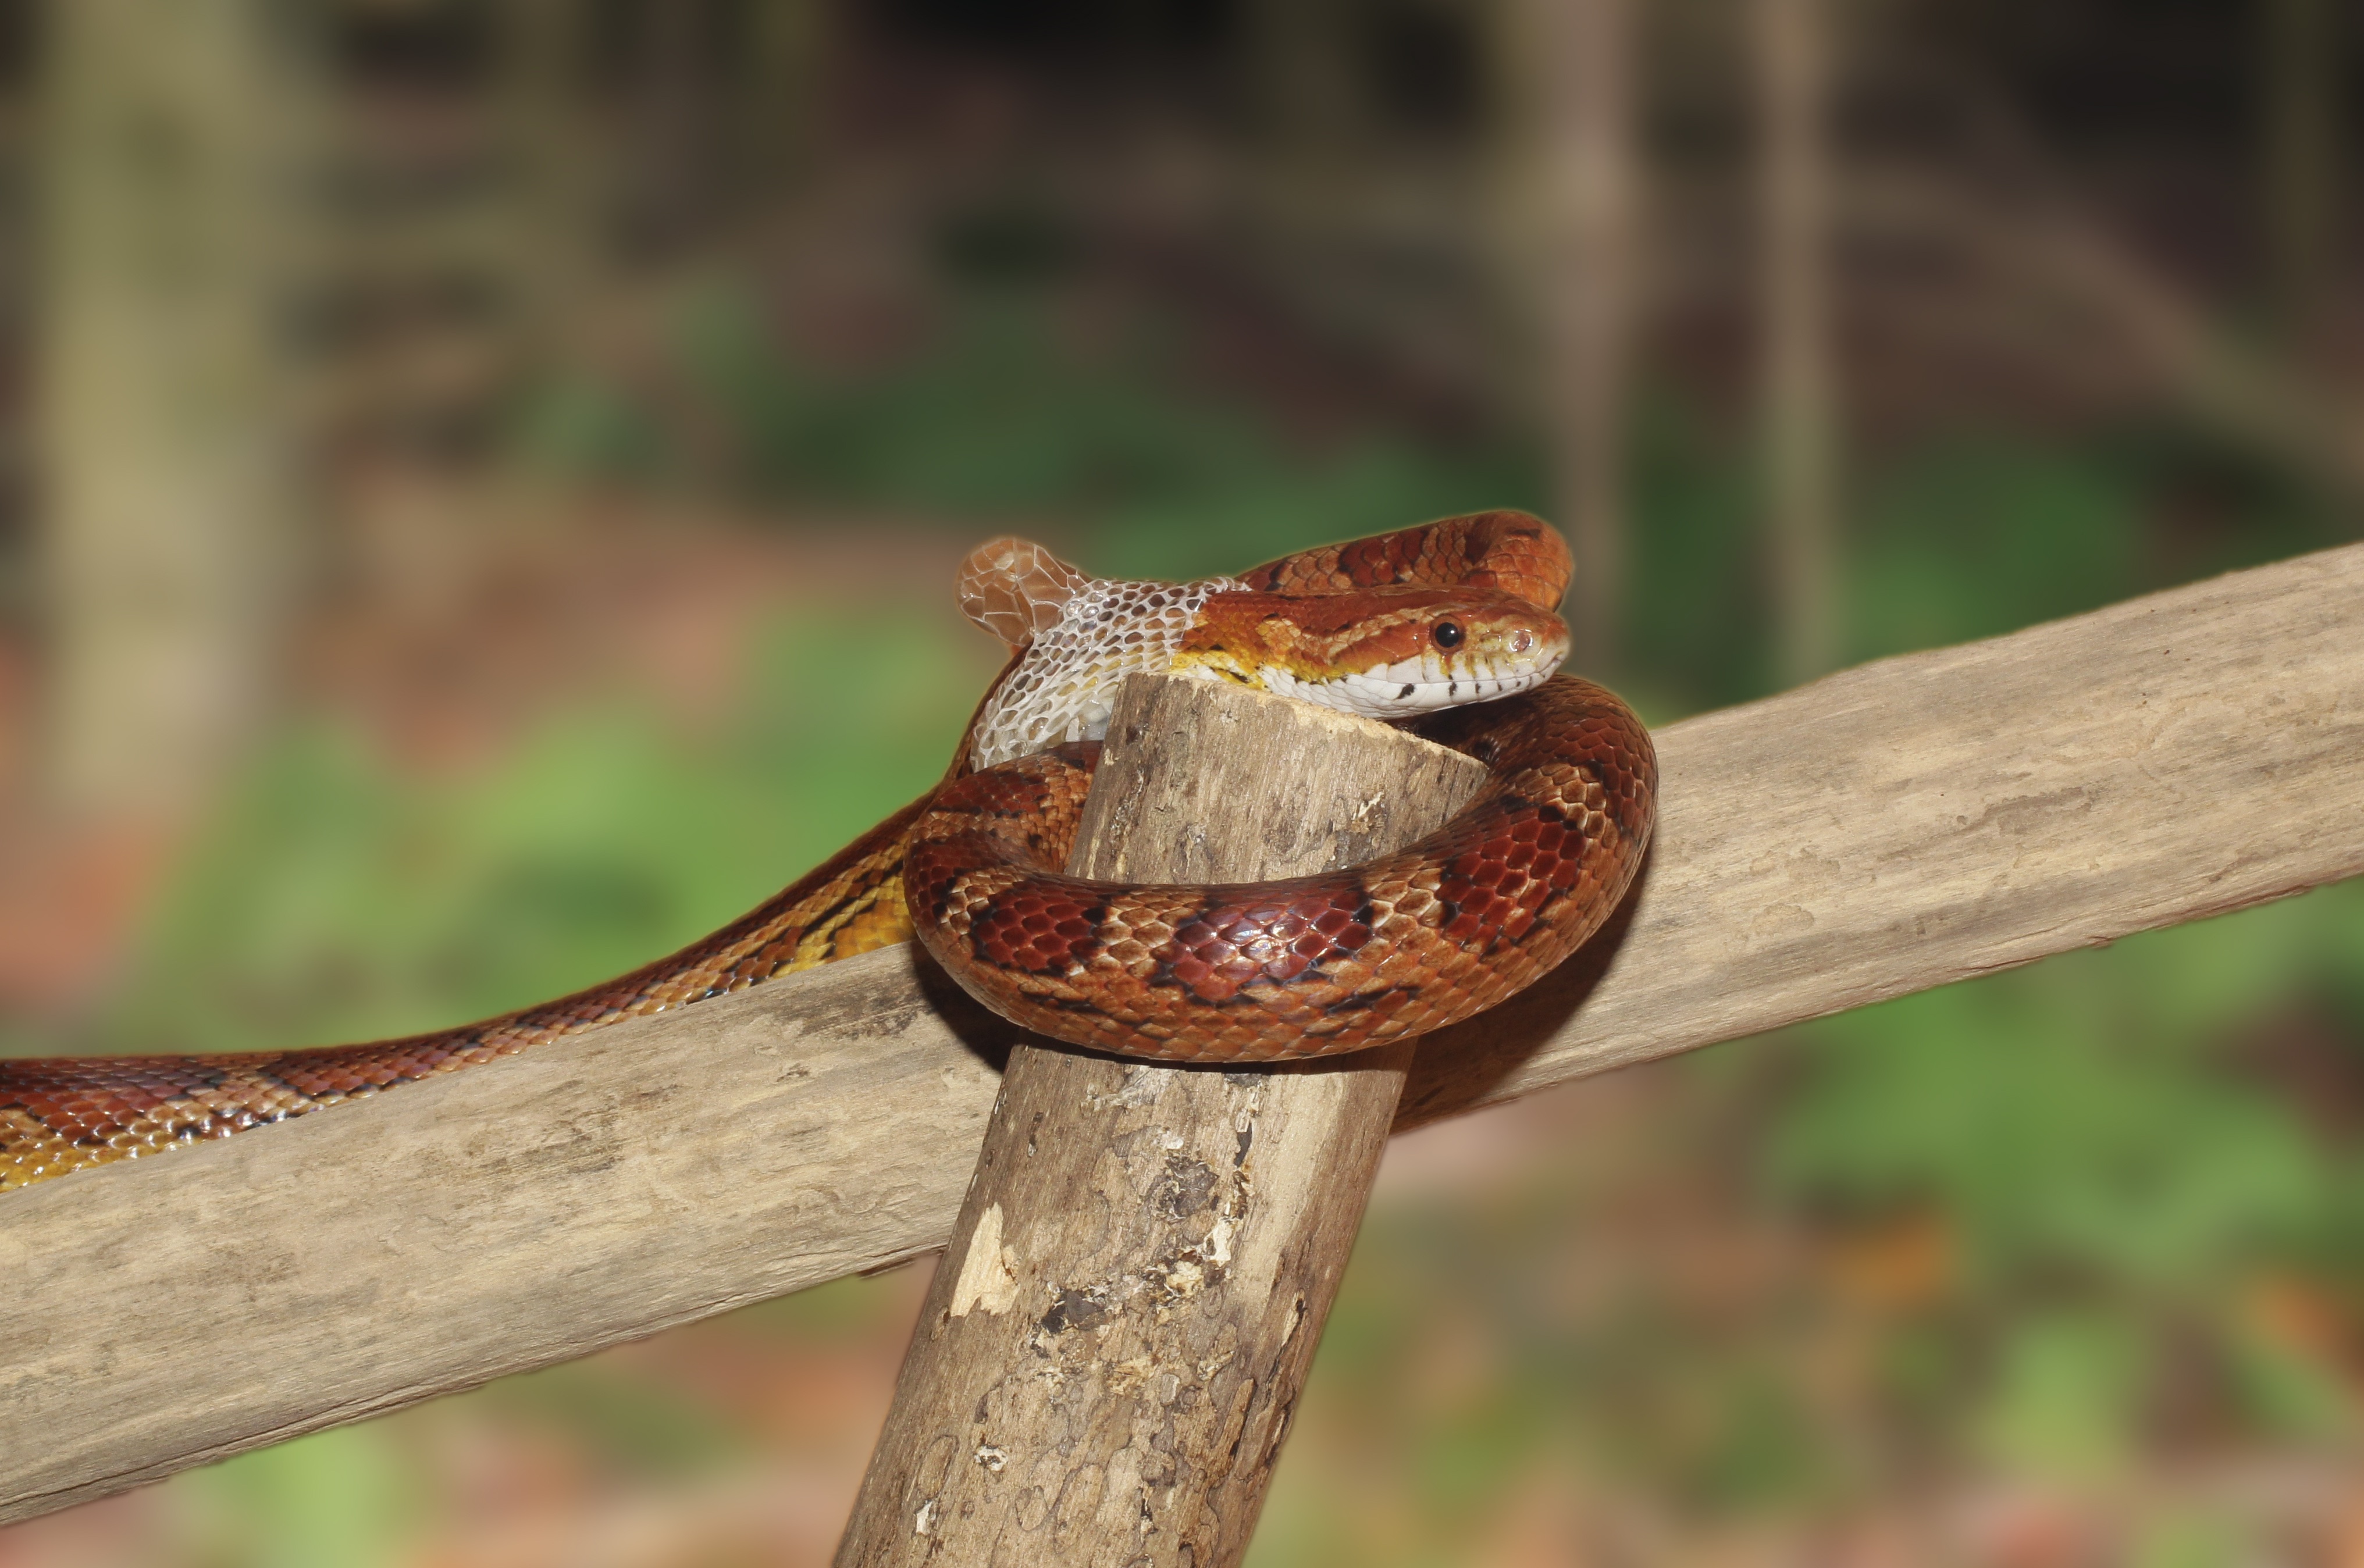
nature, branch, wood, wildlife, reptile, scale, fauna, close up, snake, vertebrate, creature, terrarium, constrictor, macro photography, non toxic, skinning, terraristik, corn snake, pantherophis guttatusschlange, scaled reptile